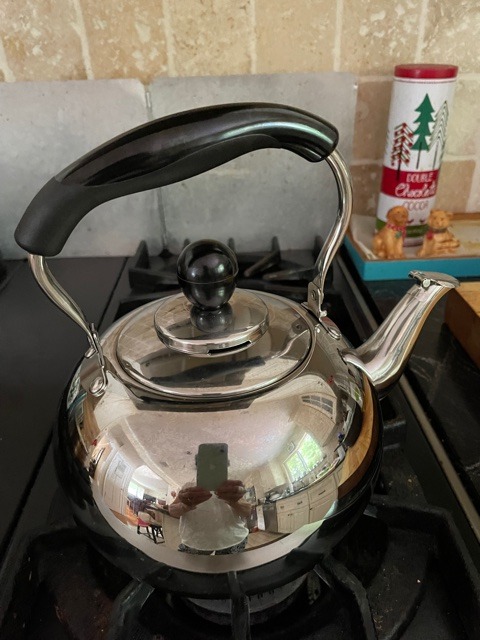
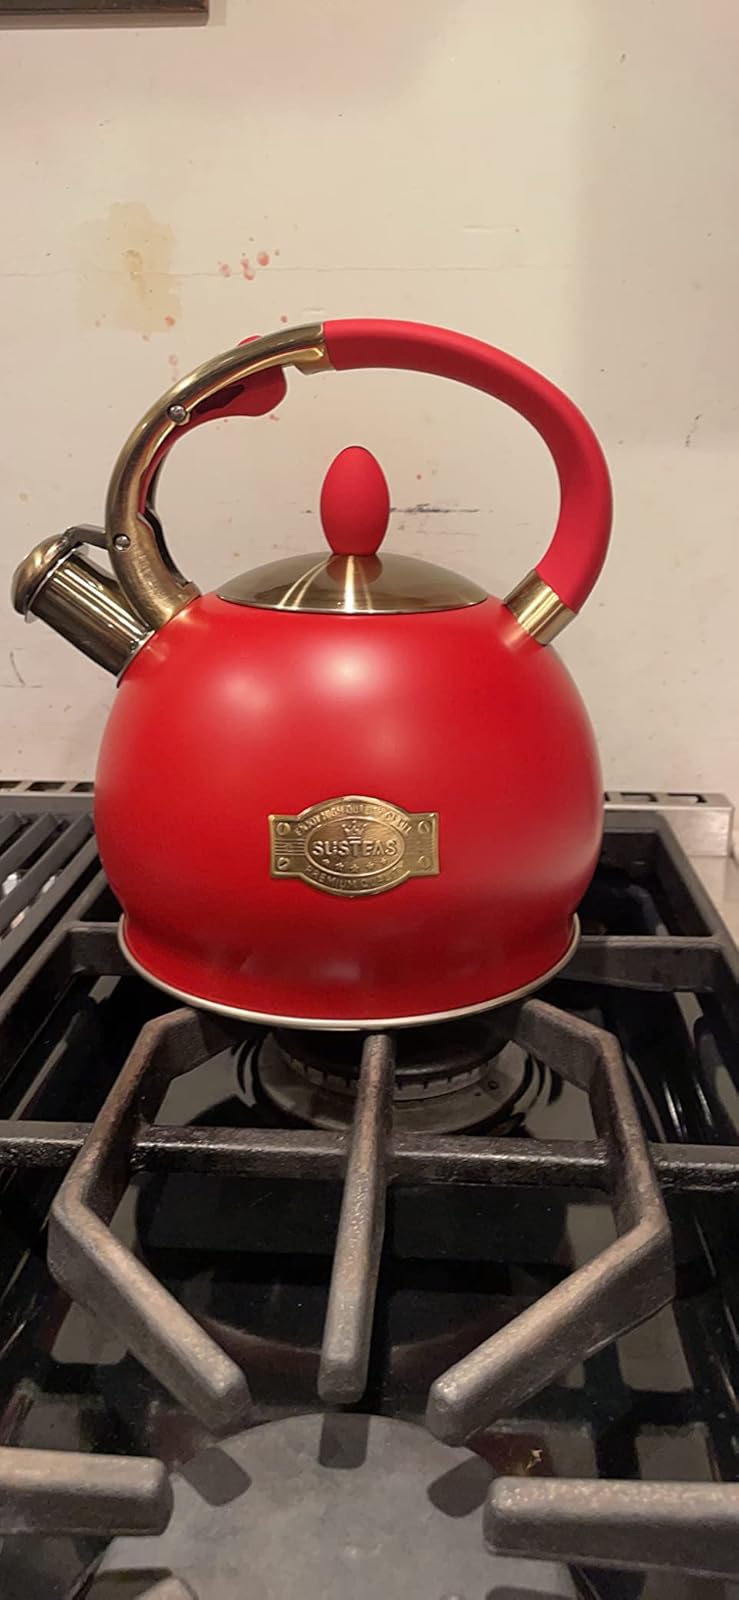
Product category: items_kettle
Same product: no